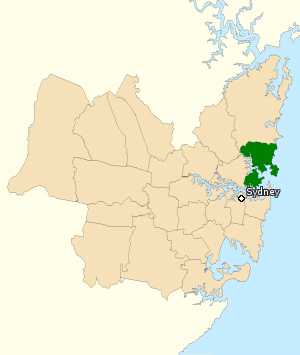
La circonscription de Warringah est une circonscription électorale australienne en Nouvelle-Galles du Sud. Elle est située en bord de mer au nord du centre ville de Sydney. Elle comprend les quartiers de Mosman, Balgowlah, Manly, Brookvale, Beacon Hill and Forestville.